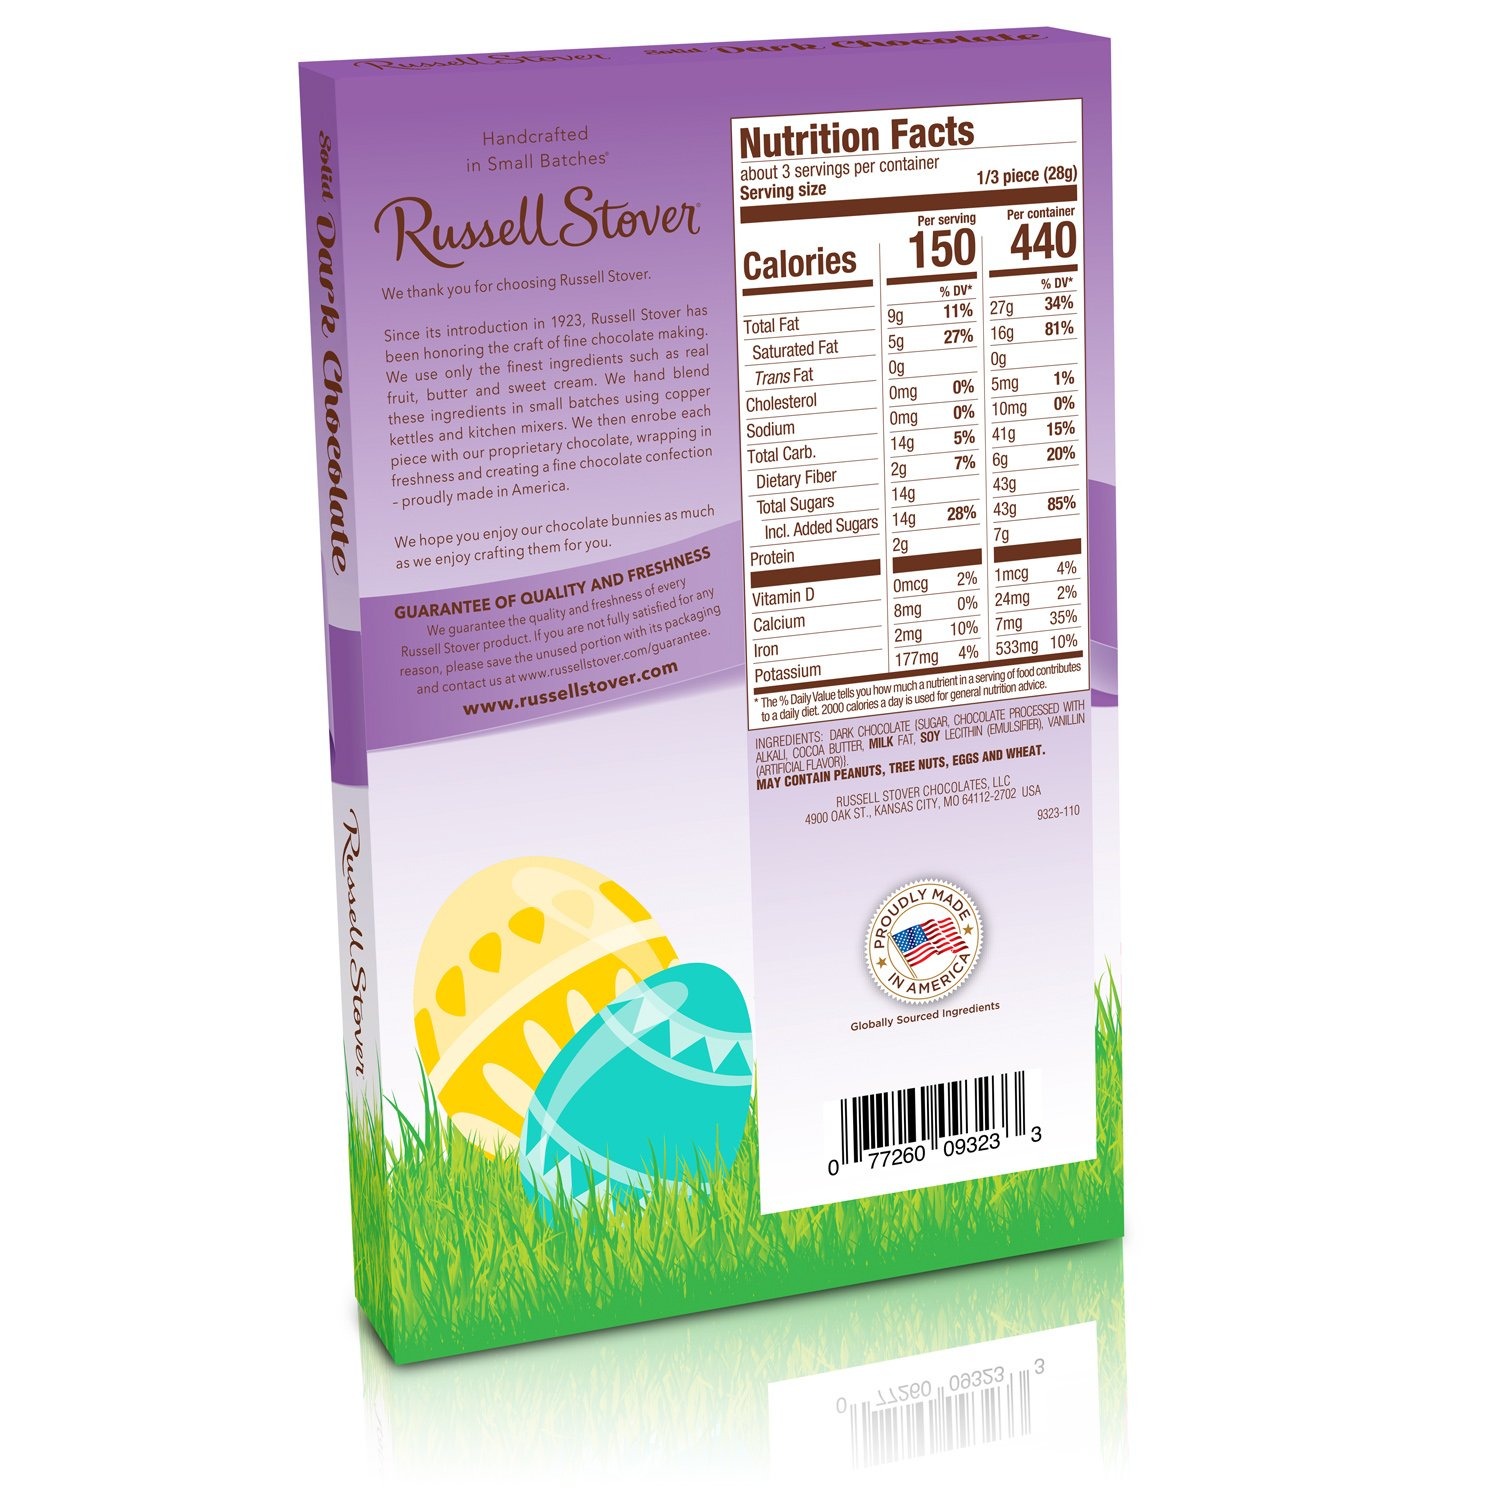
Item Name: Russell Stover Dark Chocolate Easter Rabbit, 3 oz.
Value: 3.0
Unit: Ounce

Price: 13